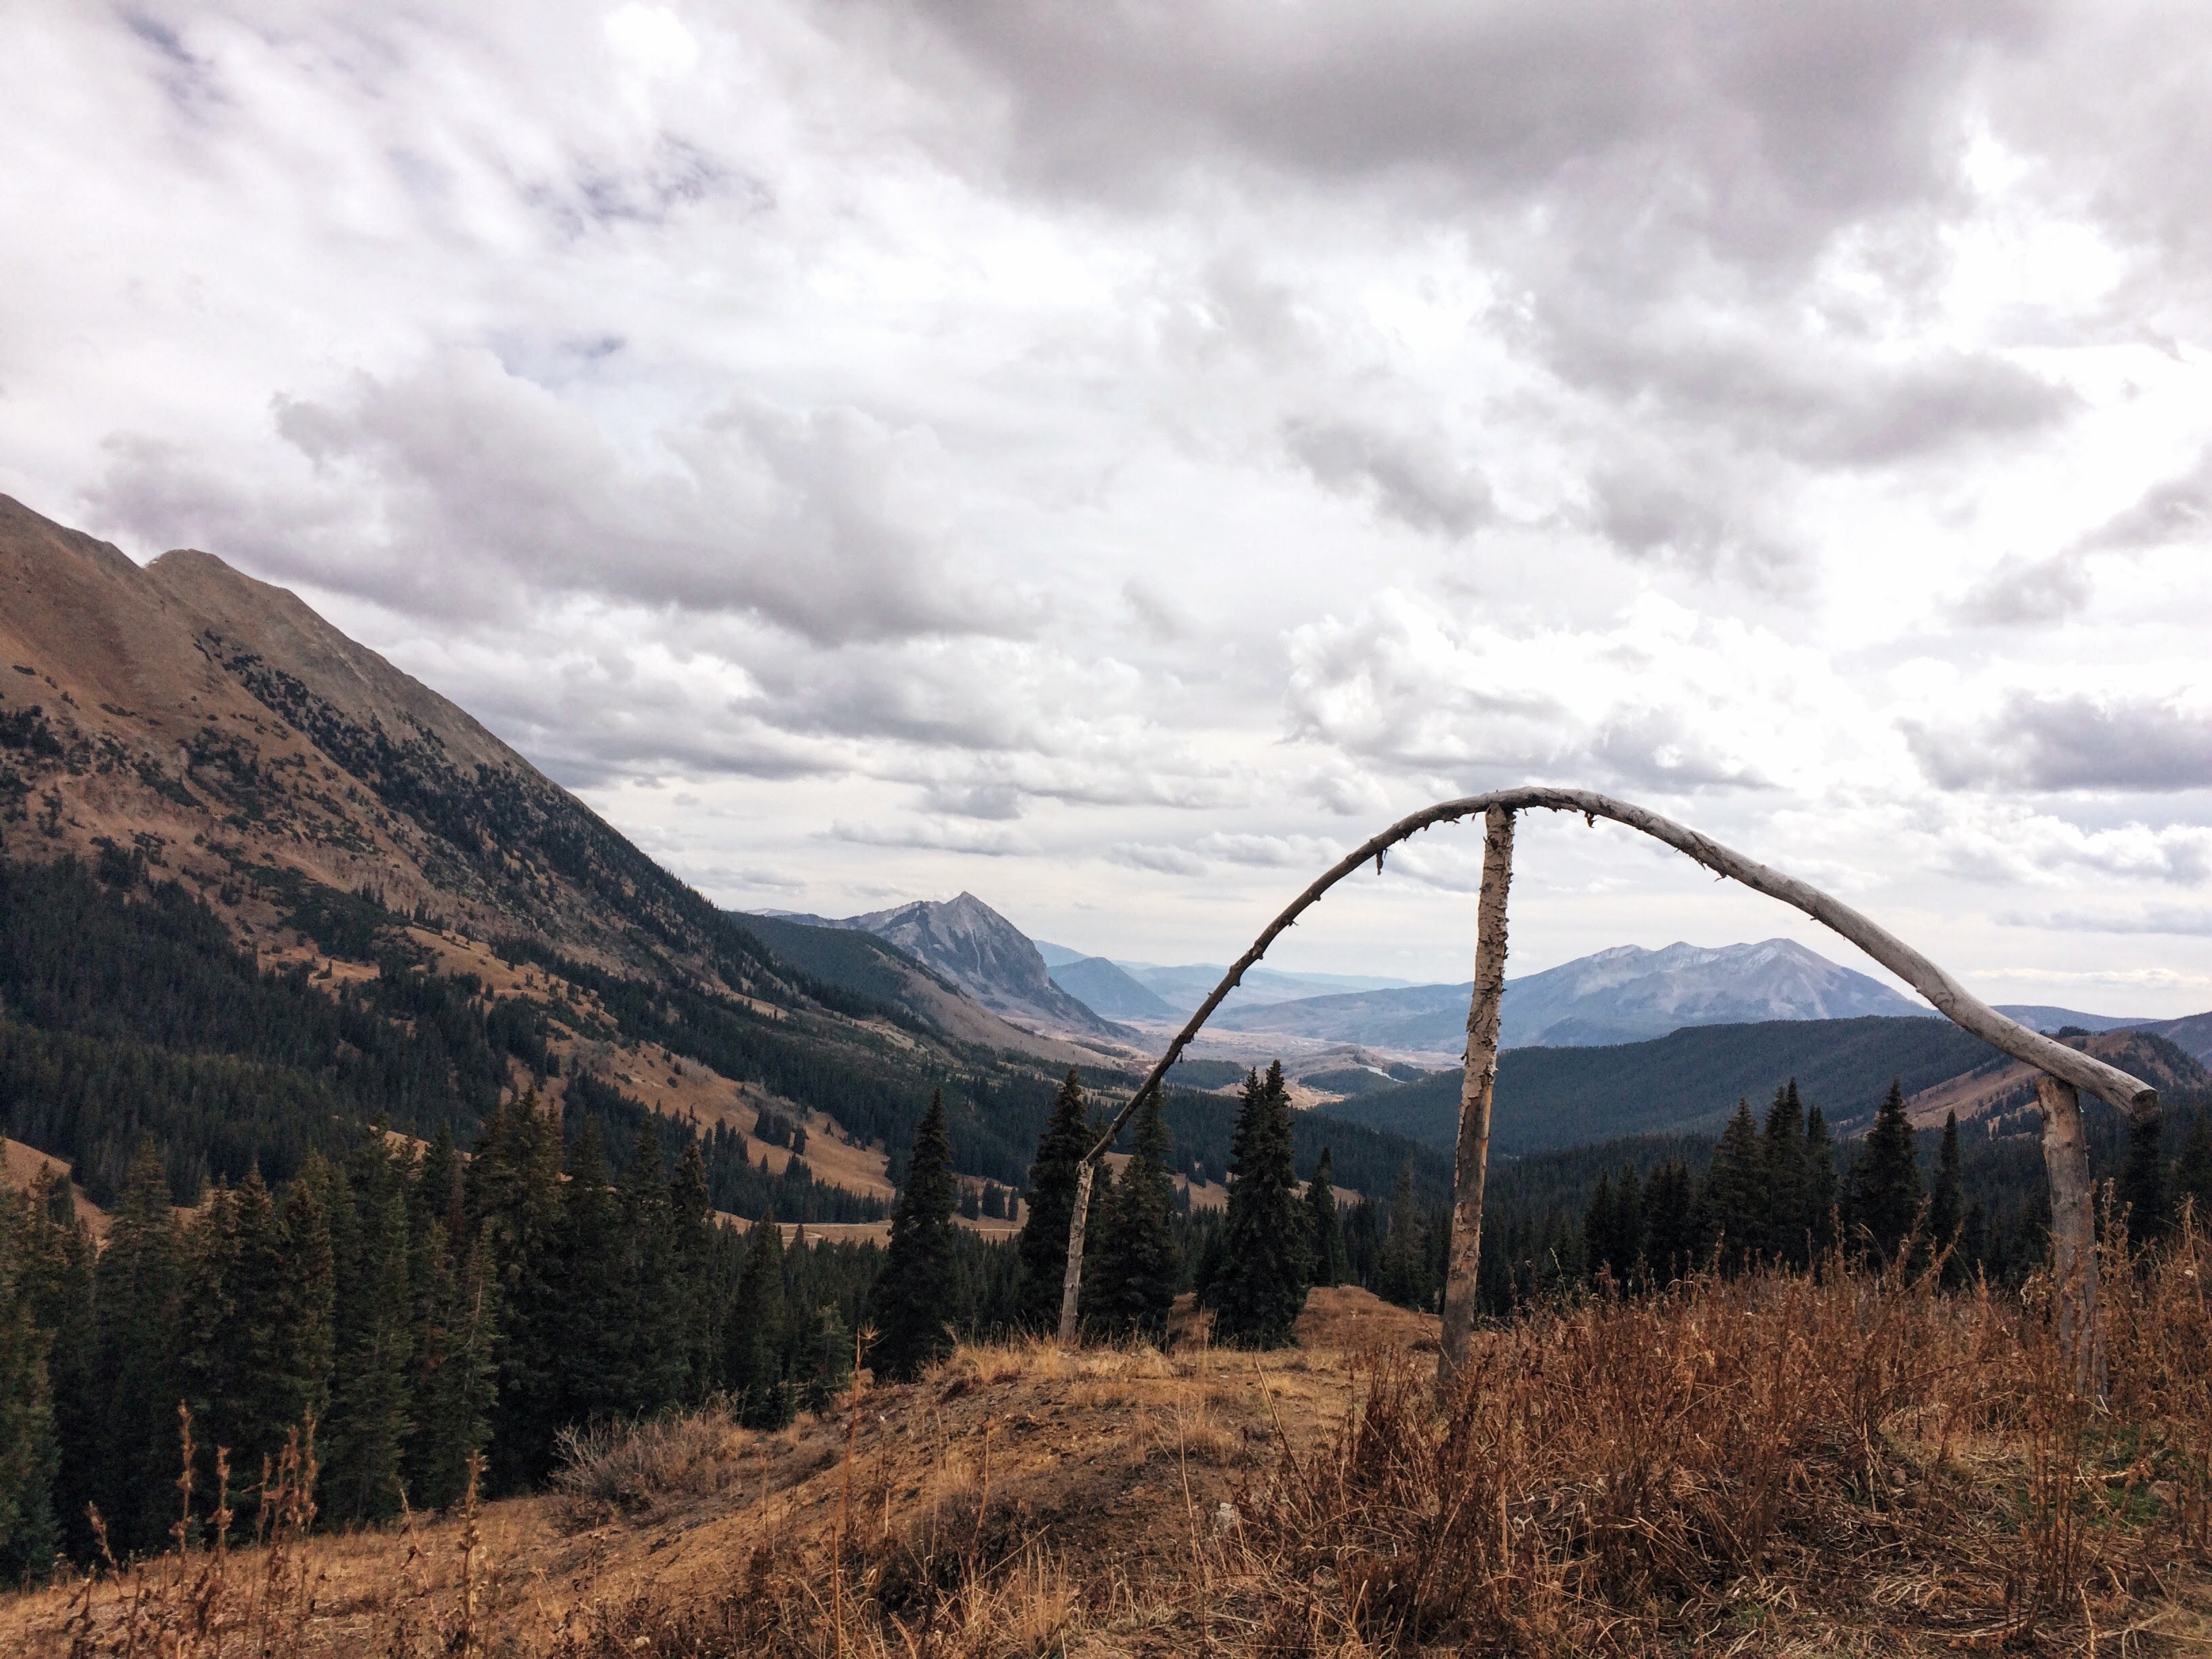
landscape, nature, wilderness, mountain, cloud, hill, mountain range, ridge, loch, rural area, mountainous landforms